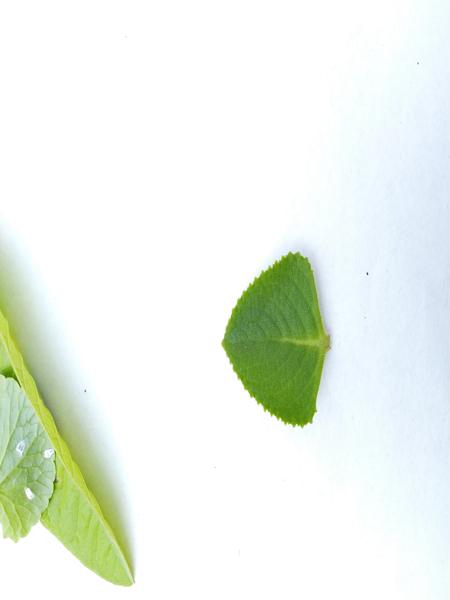
Plant: Doddpathre